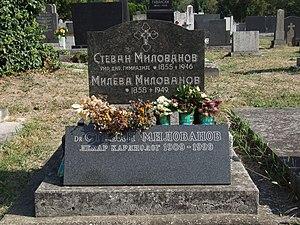
Cet article recense les monuments culturels de la Ville de Novi Sad dans le district de Bačka méridionale en Serbie.
Les monuments culturels protégés constituent une catégorie de monuments de Serbie inscrits sur une liste de monuments bénéficiant de la protection de l'État. Il s'agit d'une troisième catégorie de monuments protégés classés, par leur importance, après les monuments culturels d'importance exceptionnelle et les monuments culturels de grande importance.
Les vieux cimetières à Novi Sad constituent un ensemble de cimetières situé à Novi Sad, la capitale de la province autonome de Voïvodine, en Serbie. En raison de leur valeur patrimoniale, ils sont inscrits sur la liste des entités spatiales historico-culturelles de grande importance de la République de Serbie.
La tombe de Stevan Milovanov est située à Novi Sad, la capitale de la province autonome de Voïvodine, en Serbie. En raison de sa valeur patrimoniale, elle est inscrite sur la liste des monuments culturels protégés de la République de Serbie.